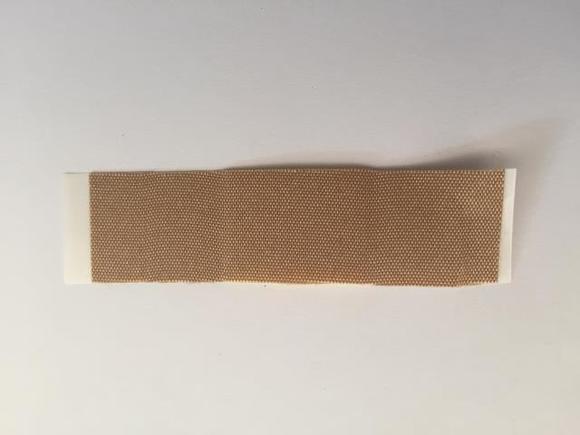
Label: trash